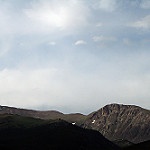
Label: mountain